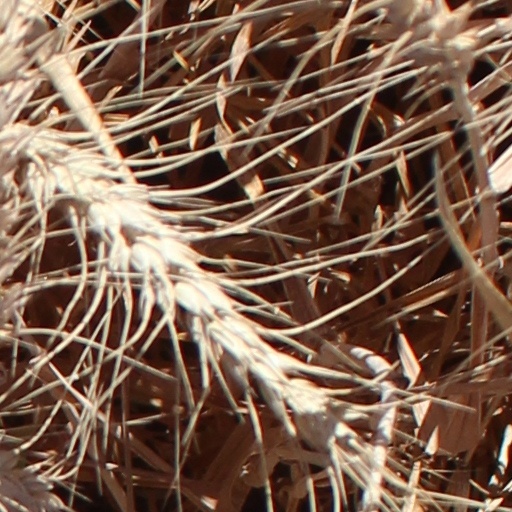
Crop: wheat